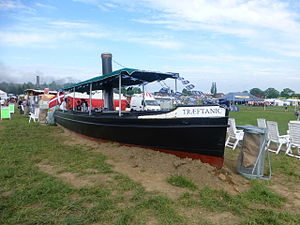
Græsted Veterantræf
Baren Træftanic.
Græsted Veterantræf er et træf for veterankøretøjer mv., der afholdes hvert år i de tre pinsedage i Græsted i Nordsjælland. Træffet arrangeres af Græsted Veterantræfforening med hjælp fra en række lokale foreninger og har fundet sted siden 1996. I 2018 havde træffet ca. 18.000 besøgende.